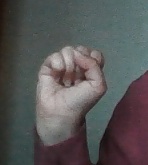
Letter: saad